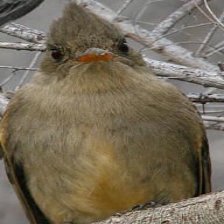
Species: GREATER PEWEE
Scientific name: CONTOPUS PERTINAX